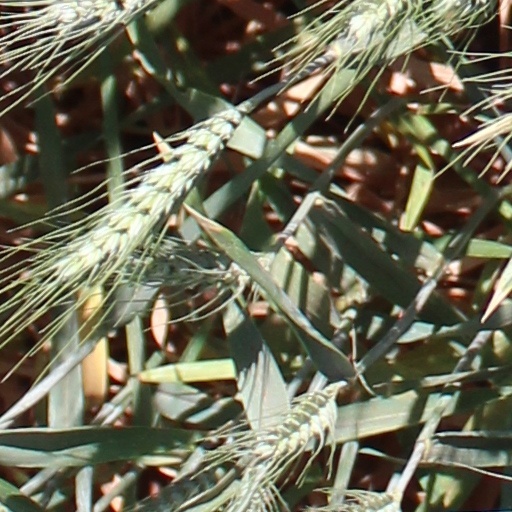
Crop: wheat